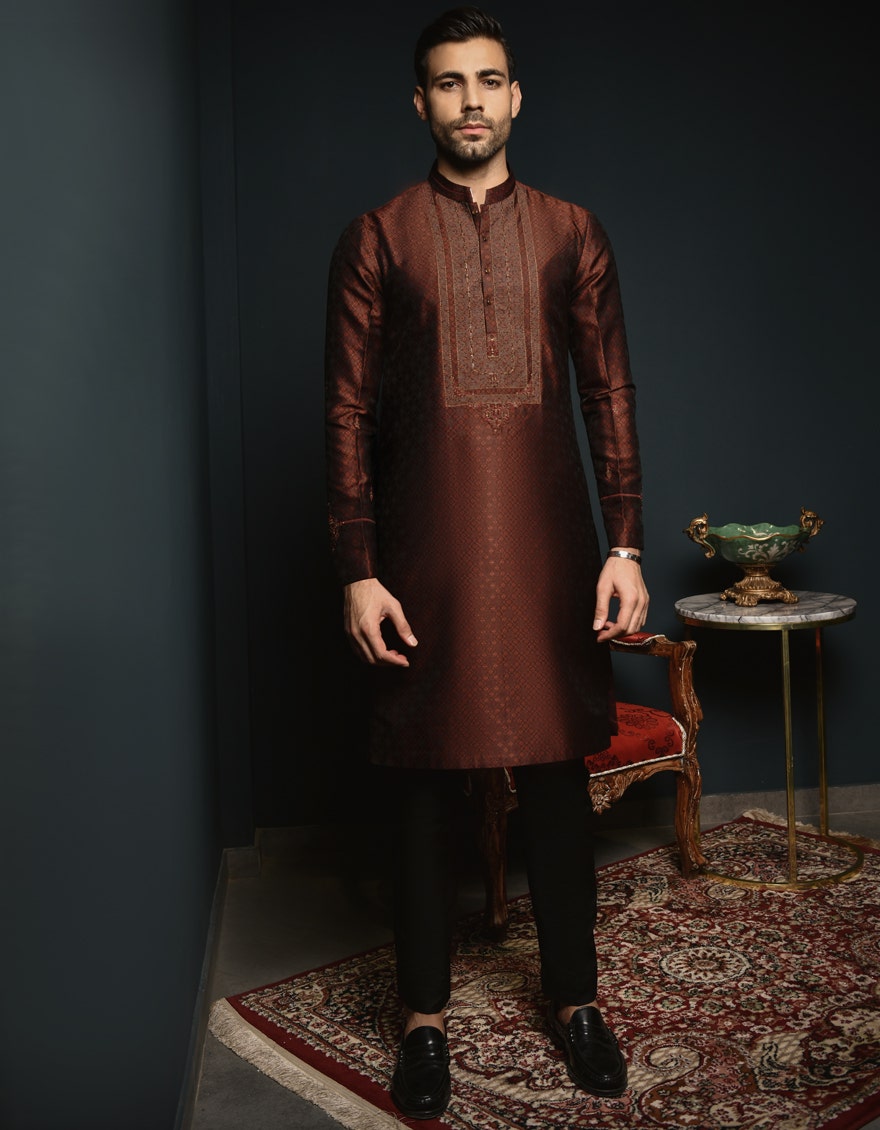
dark chocolate kurta